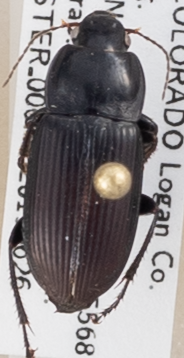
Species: Anisodactylus carbonarius
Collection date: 2019-06-26
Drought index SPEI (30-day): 0.154
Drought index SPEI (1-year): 0.944
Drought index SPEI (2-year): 0.39